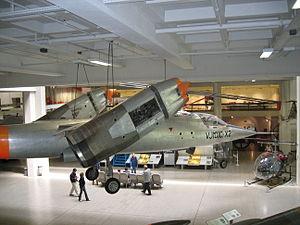
Le Rolls-Royce RB.145 était un turboréacteur conçu au début des années 1960 par la société britannique Rolls-Royce Limited, pour être utilisé comme moteur léger de sustentation et de croisière pour avions à décollages verticaux.